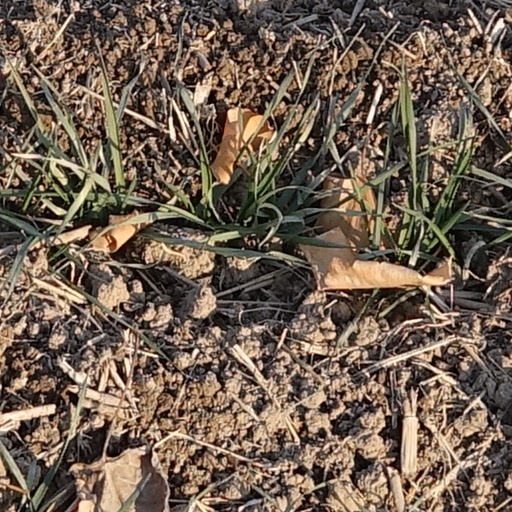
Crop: wheat